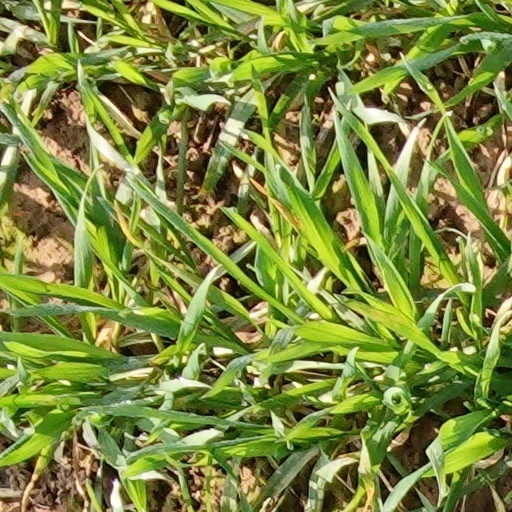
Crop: wheat